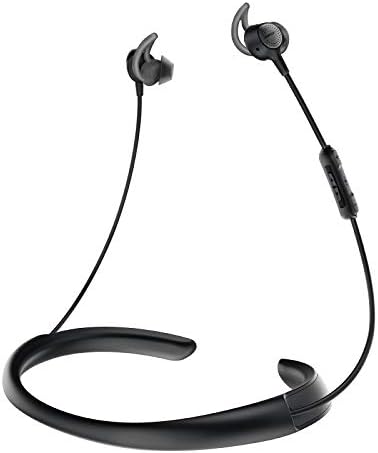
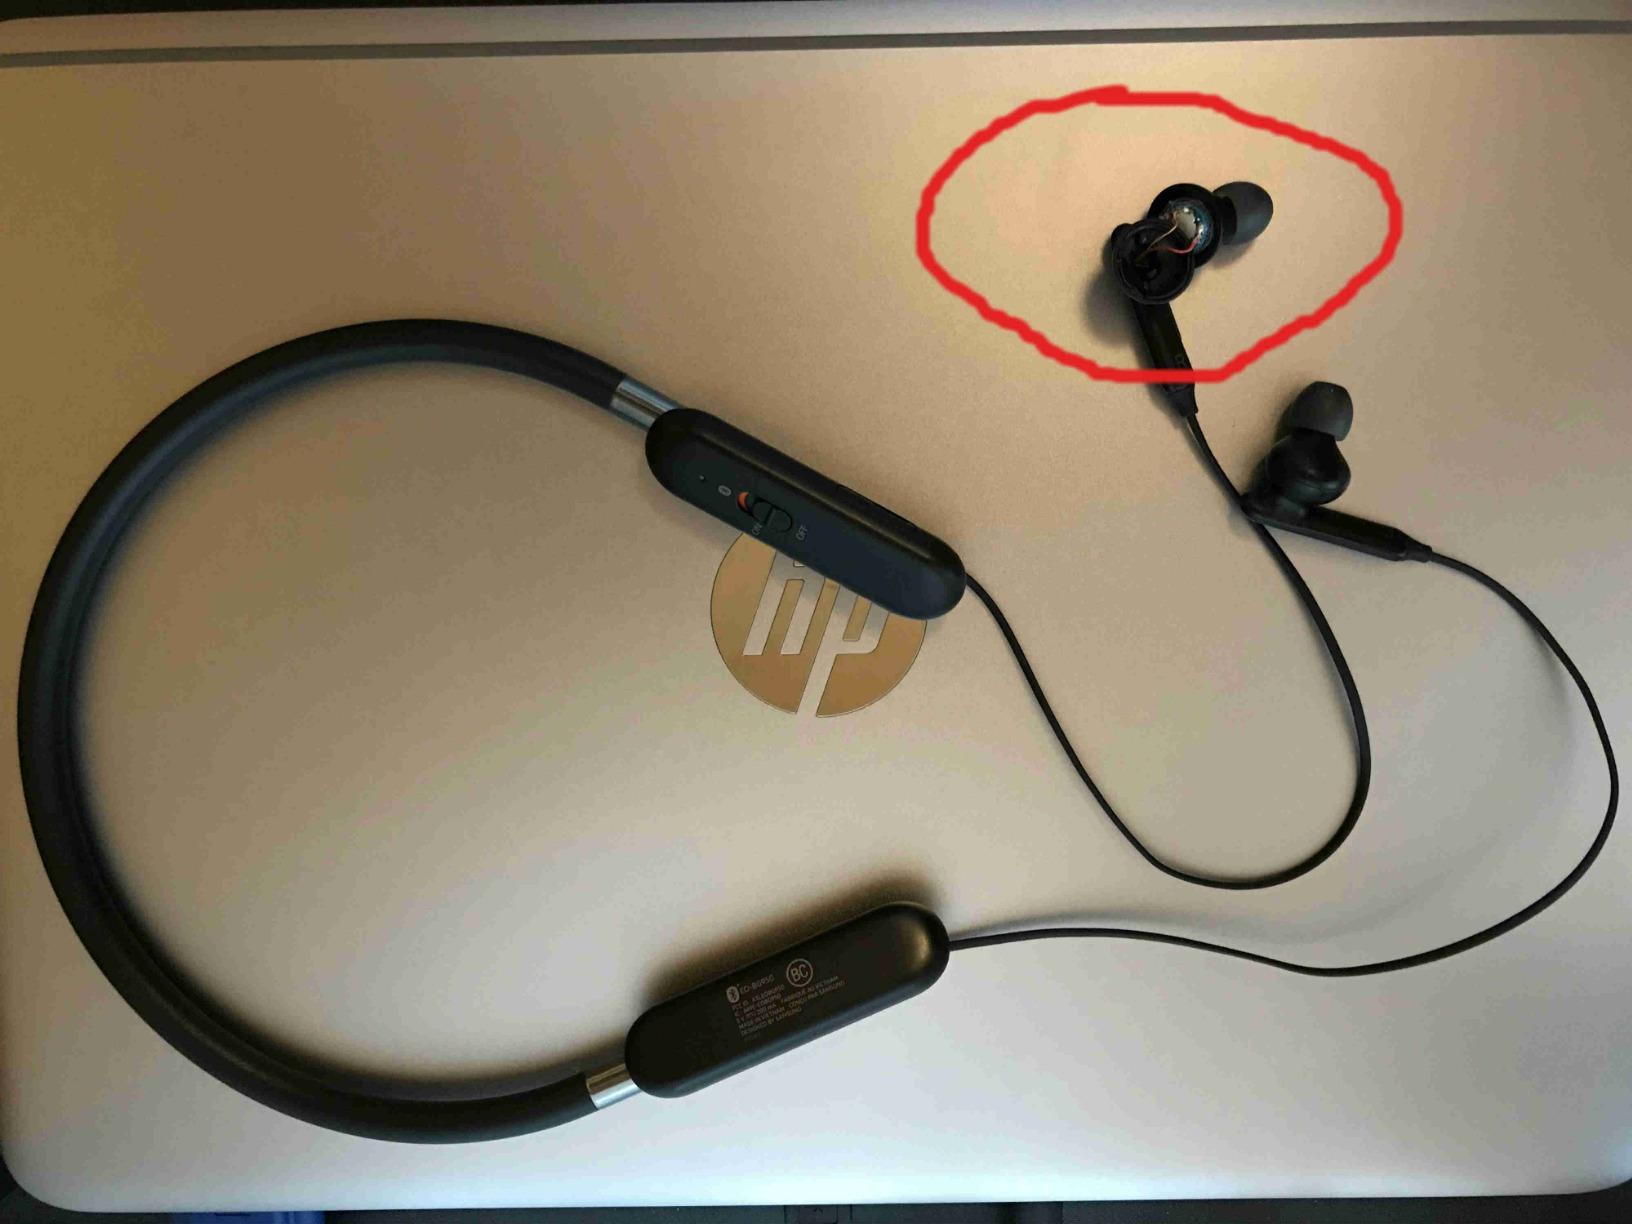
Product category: headphones
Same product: no